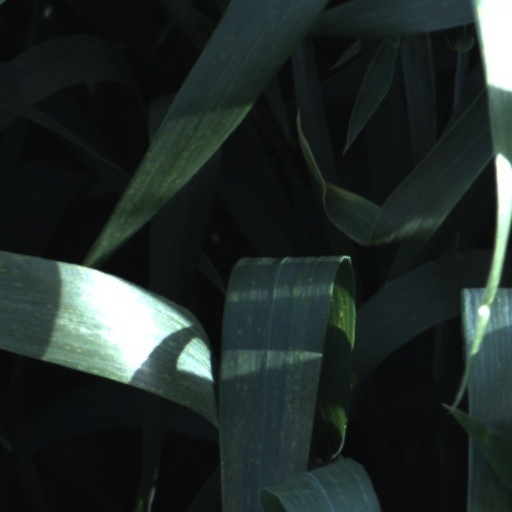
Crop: wheat